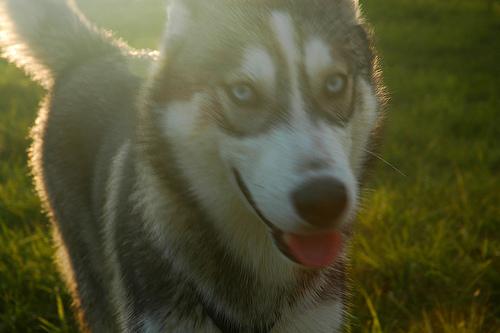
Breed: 232-n000083-Eskimo_dog